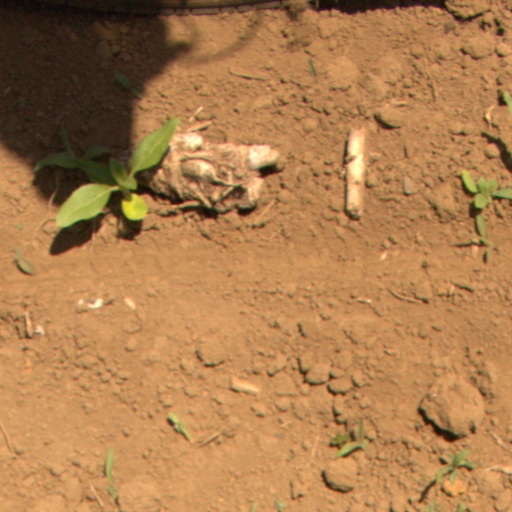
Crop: Jerusalem artichoke